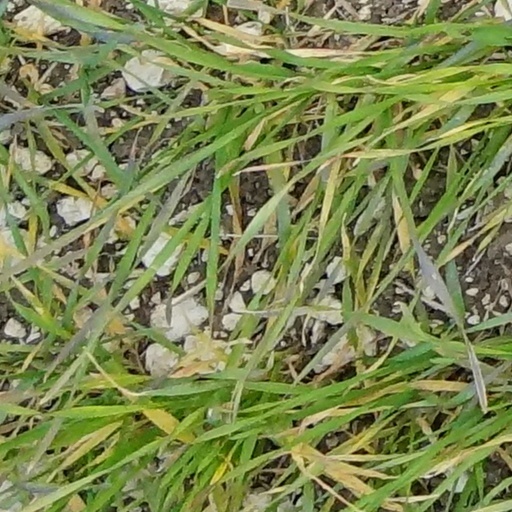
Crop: wheat